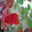
Label: rose